David Jones House (High Street, Maryville, Tennessee)

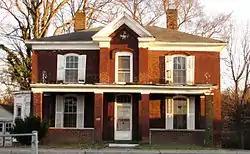

The David Jones House on High St. in Maryville, Tennessee, also known as the Elmer B. Waller House, was built in 1874 by Maryville builder David Jones. Jones ran a brick company and built numerous brick buildings in Maryville including the Blount County Courthouse (which burned in 1906).